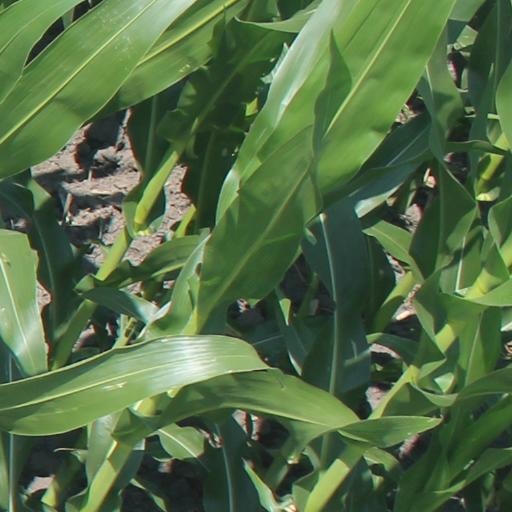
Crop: maize; corn